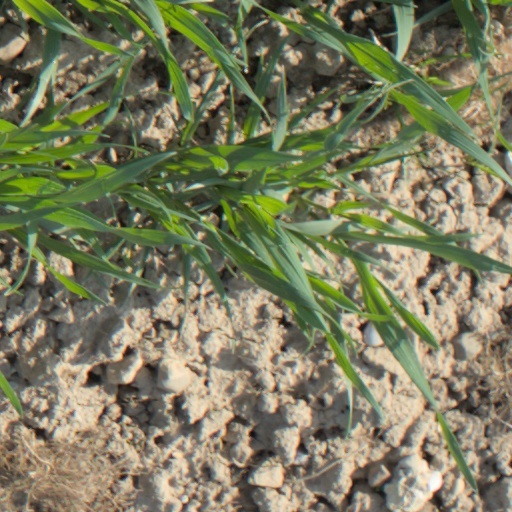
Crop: wheat